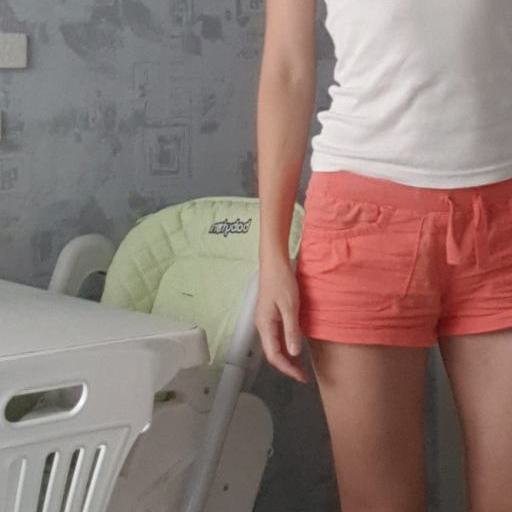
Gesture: no_gesture